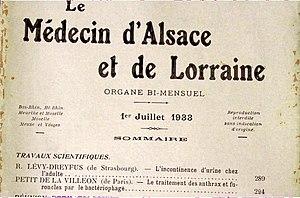
Extrait de la couverture du bulletin médical Le Médecin d'Alsace Lorraine du 1er juillet 1933
La phagothérapie est l'utilisation de virus bactériophages lytiques afin de traiter certaines maladies infectieuses d’origine bactérienne.
Une préparation bactériophagique, du grec ancien βακτήριον, bakterion, et φάγος, phágos, est une solution à usage thérapeutique contenant des virus attaquant les bactéries. La préparation bactériophagique peut contenir soit un seul type de bactériophage, soit plusieurs, auquel cas on parle de cocktail bactériophagique.